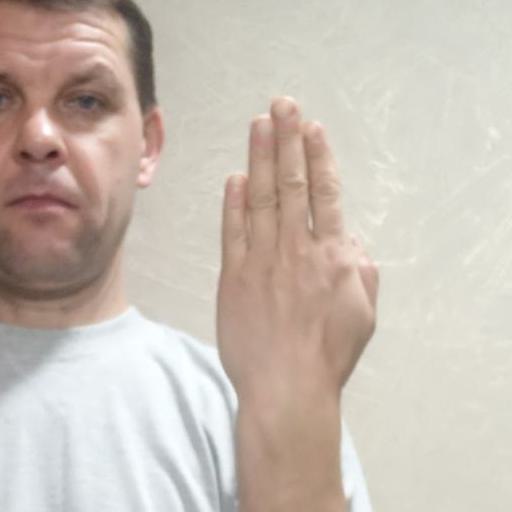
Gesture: stop_inverted